Casio Databank

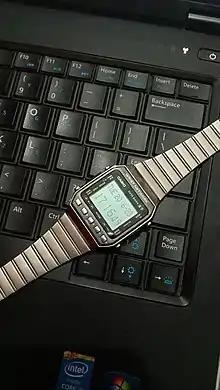
Casio DKW-100 "Kanji" Data Bank watch

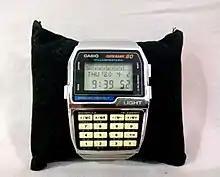
A Casio DBC-810 data bank which provides calculation and data storage capabilities

With the advent of smartphones and smart watches, the data bank watches like calculator watches lost their popularity and are now mostly a fashion statement. Today, Casio still sells data bank models with basic data bank functions. Data bank models have many unique features and are highly sought after by watch collectors.